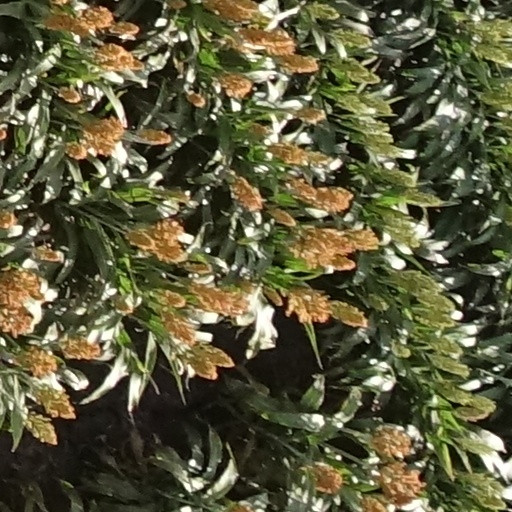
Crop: sorghum